Pat Sullivan (film producer)

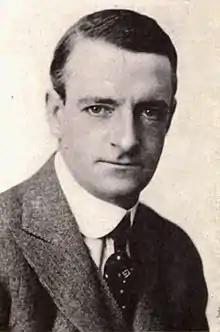
From a 1920 magazine

Patrick Peter Sullivan (22 February 1885 – 15 February 1933) was a convicted rapist, Australian cartoonist, pioneer animator, and film producer best known for producing the first "Felix the Cat" silent cartoons.